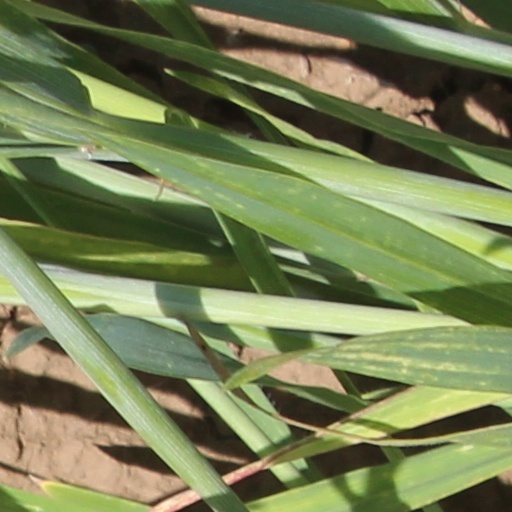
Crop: wheat